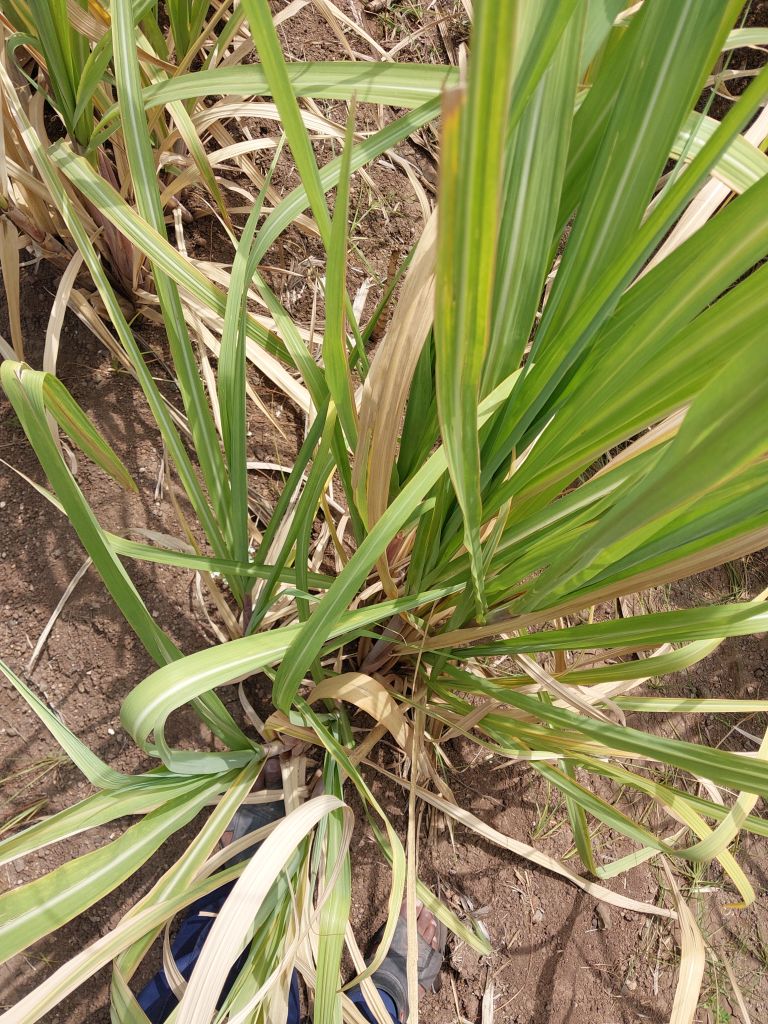
Label: Yellow Leaf